Rafflesia

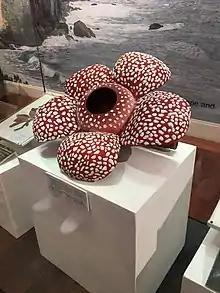
Replica of "Rafflesia" flower displayed in National Museum of Natural History in Manila.

The plant has no stems, leaves or roots. It is a holoparasite of vines in the genus "Tetrastigma" (a plant in the Vitaceae, the grape vine family), spreading its absorptive organ, the haustorium, inside the tissue of the vine. The only part of the plant that can be seen outside the host vine is the five-petalled flower. In some species, such as "Rafflesia arnoldii", the flower may be over in diameter, and weigh up to . A "Rafflesia" that flowered in West Sumatra in 2019 was measured to be almost in diameter, the largest flower ever recorded – wider than the flower reported as the largest in 2017. Even one of the smallest species, "R. baletei", has diameter flowers. A team of morphologists and geneticists headed by Prof. Charles Davis of Harvard has discovered an important difference between "Rafflesia" spp. and the very similar "Sapria" spp. In both genera the petals are now described as sepals (or more correctly as "petaloid tepals") instead of vaguely defined "perigon lobes". In "Sapria", the "diaphragm" is a true corona while in "Rafflesia" the diaphragm is made up of adnate petals to form a dome, the true corona being greatly reduced.